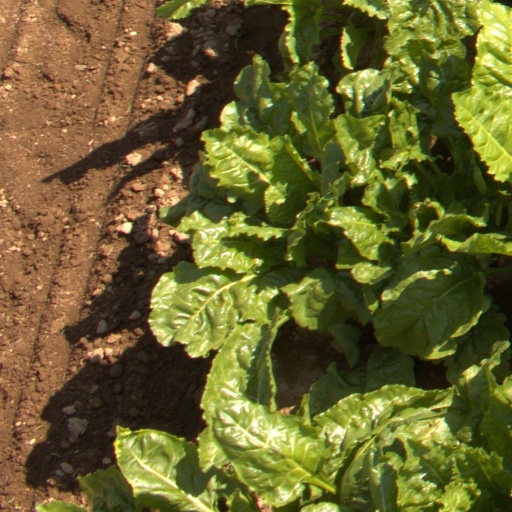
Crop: sugar beet